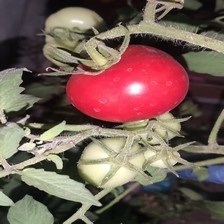
Label: tomato